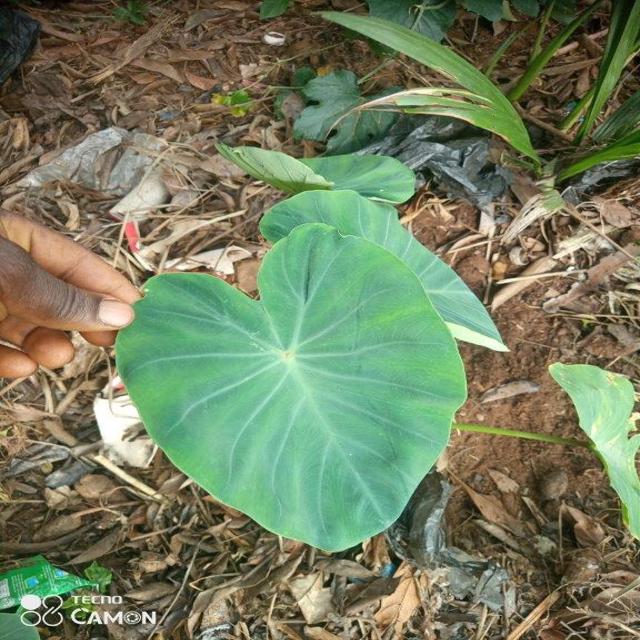
Label: Healthy